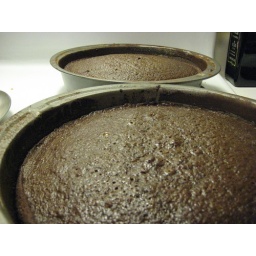
the stove light is by far the best in the kitchen for picture taking